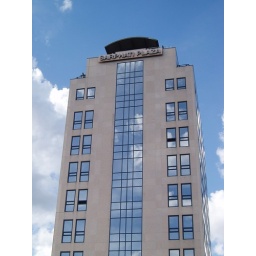
shortlisted for the 'ugliest building in Amsterdam' award...but not that bad under a beautiful sky